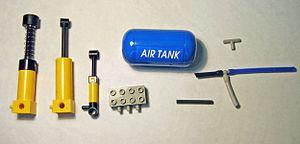
Les Lego Pneumatiques sont une variété de briques Lego, qui utilisent la pression de l'air et des composants spécialisés pour effectuer différentes actions sur la base des principes de l'énergie pneumatique.
Lego Technic est une gamme du jouet Lego détenu par The Lego Group lancée en 1977.